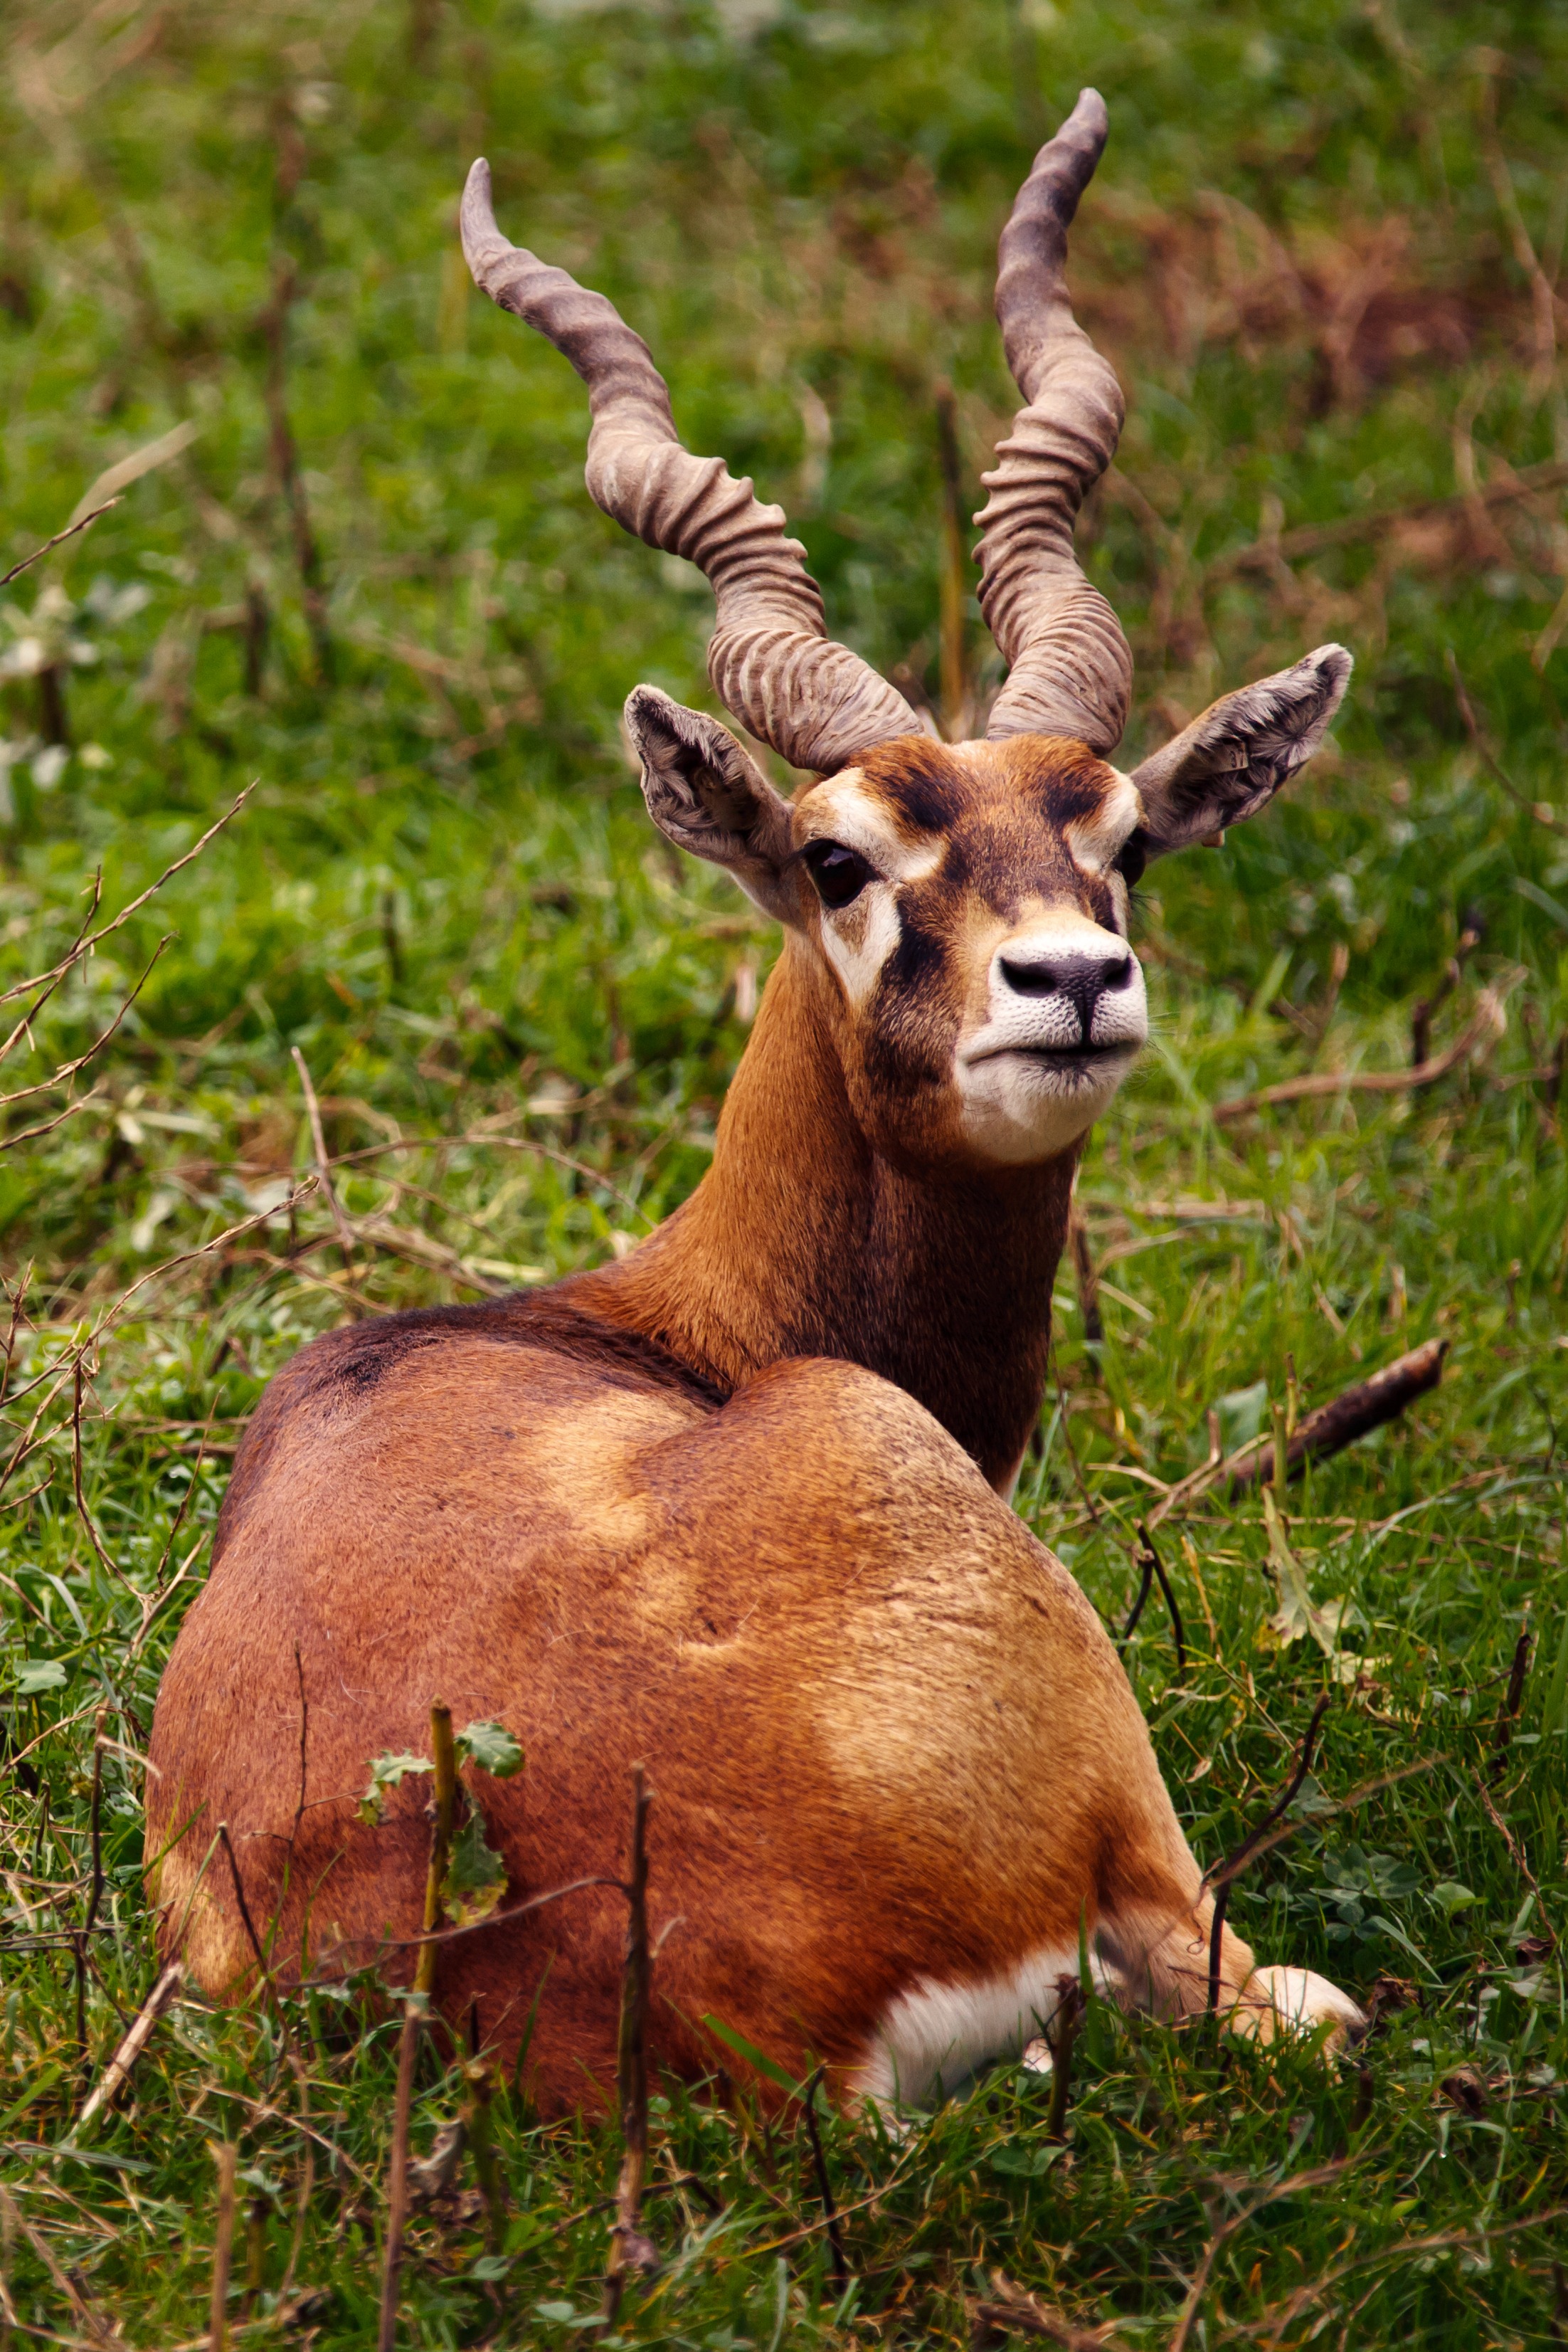
animal, male, wildlife, wild, deer, horn, brown, mammal, fauna, antelope, gazelle, vertebrate, twisted, impala, bongo, horns, kudu, safari, herbivore, buck, white tailed deer, pronghorn, cow goat family